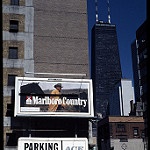
Scene: Outdoor